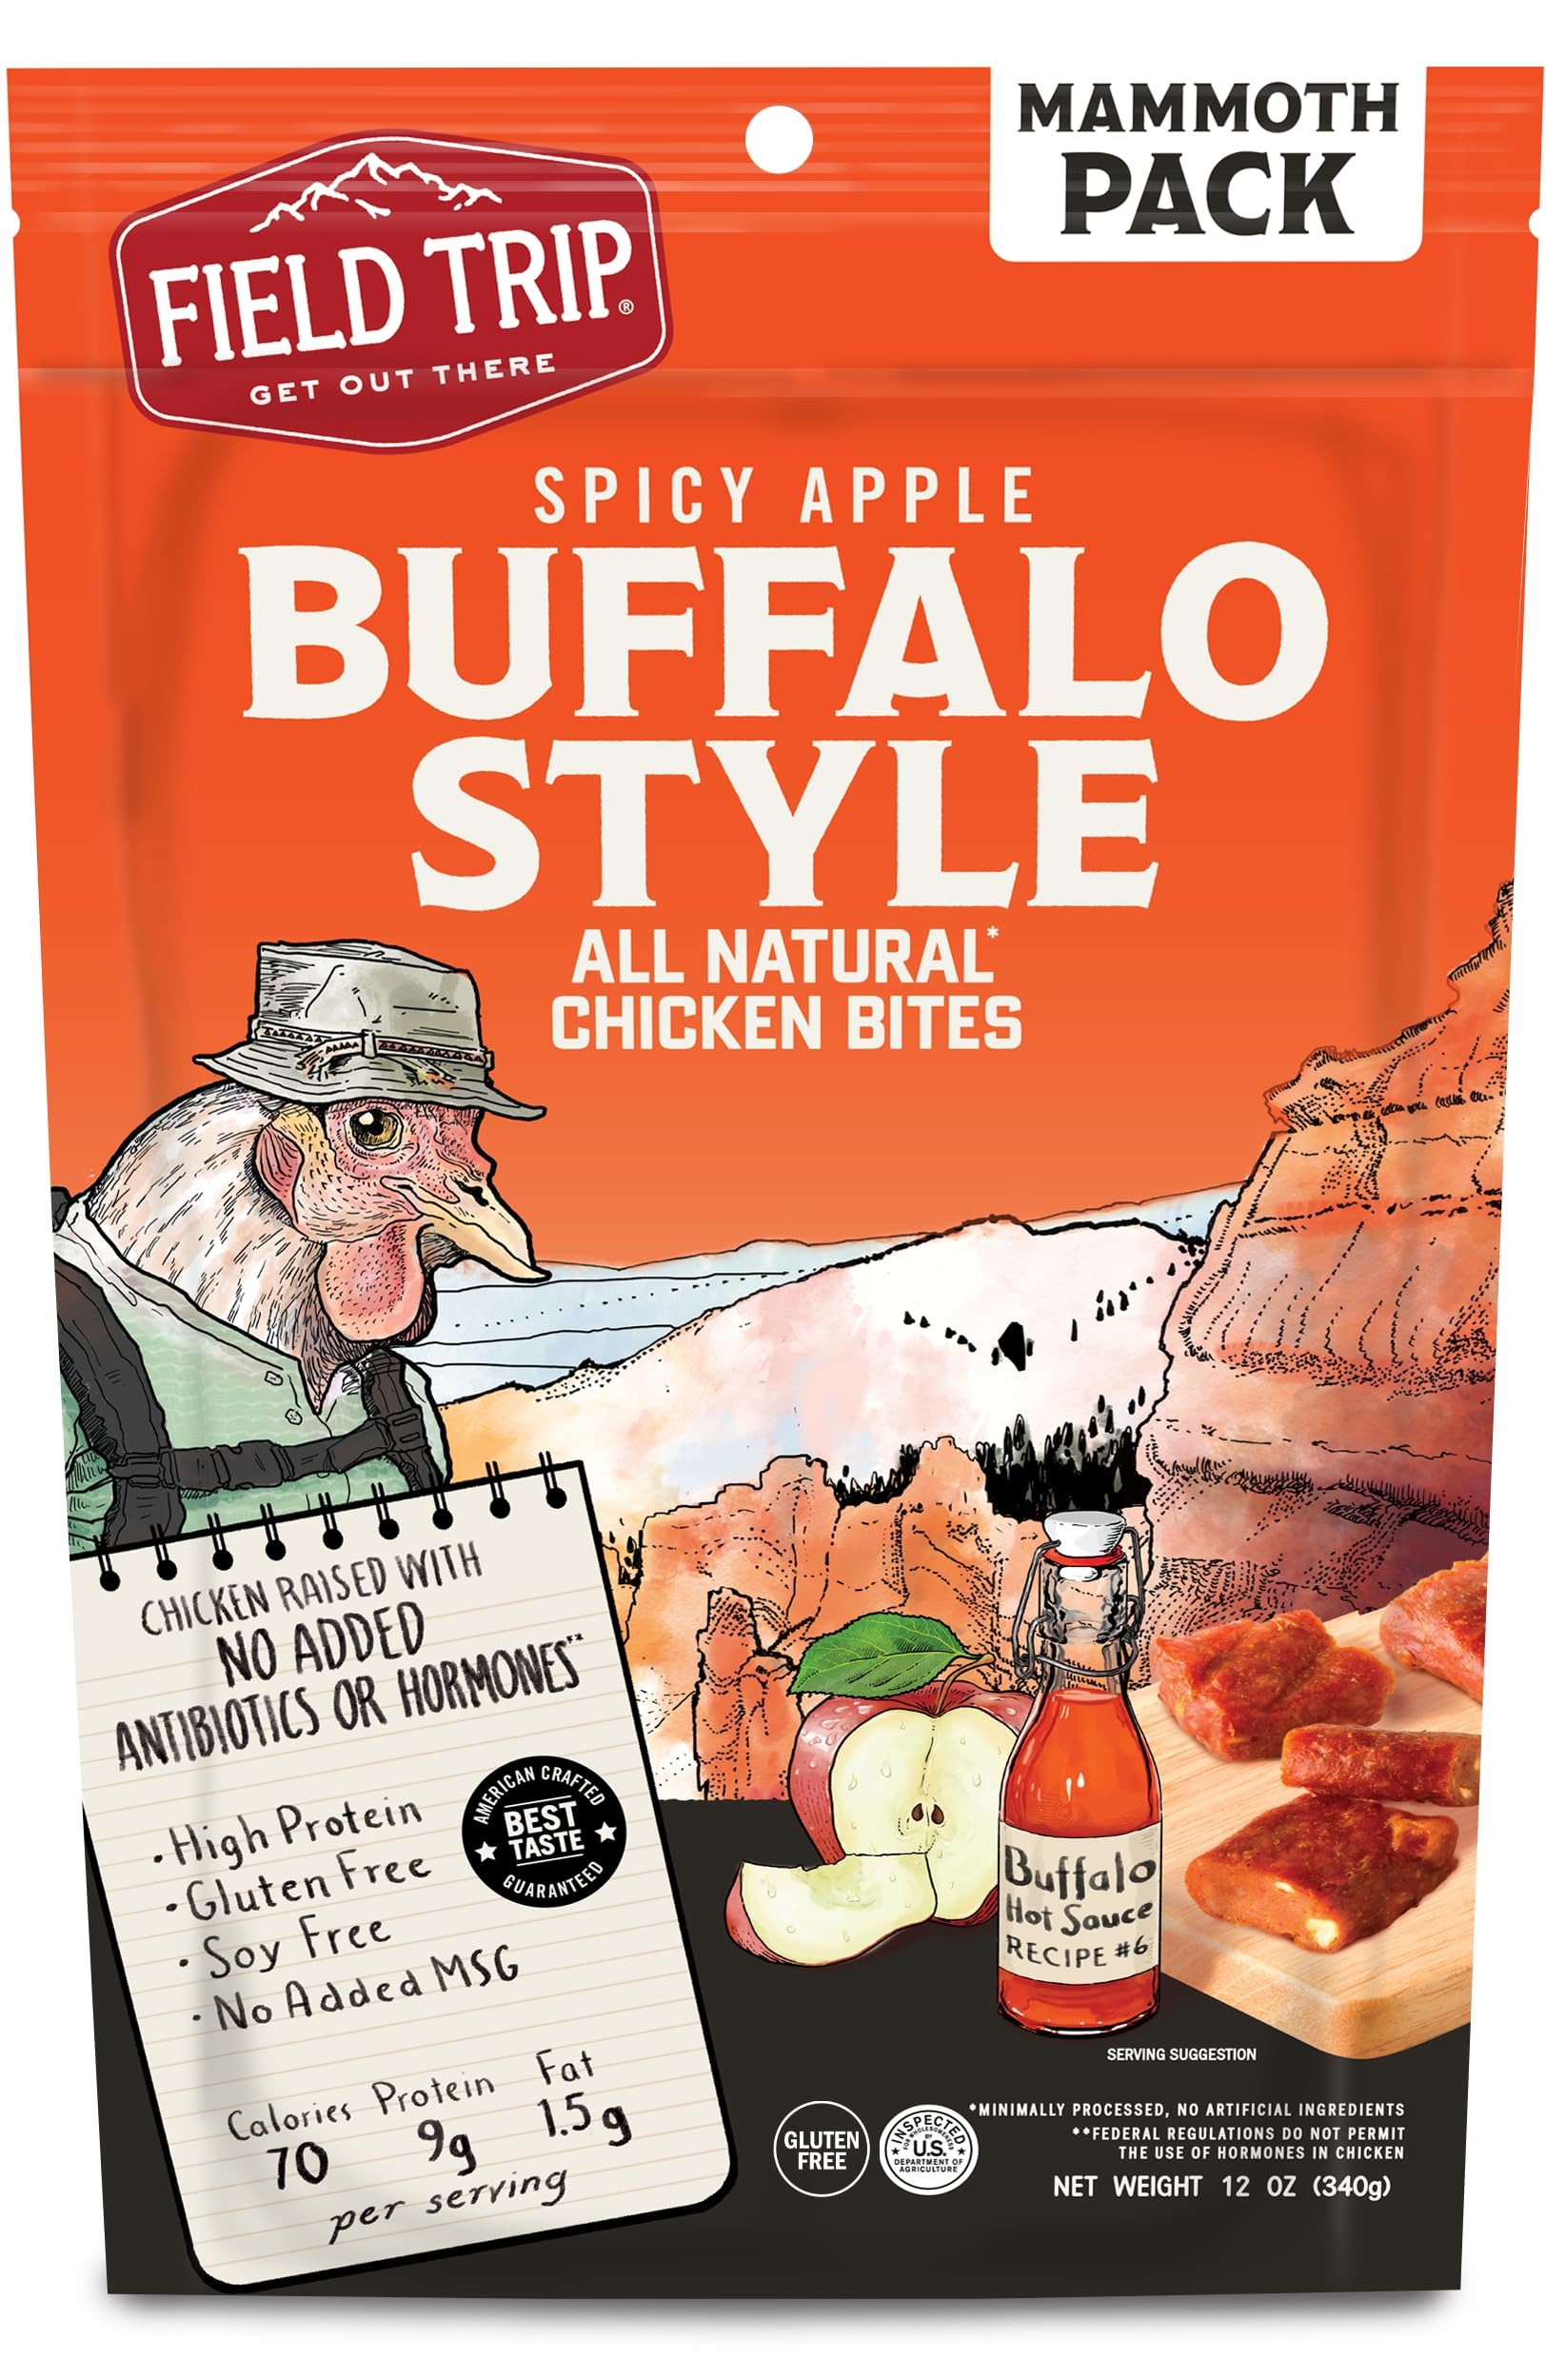
Item Name: Field Trip Chicken Jerky Bites, All Natural and Gluten Free, Keto and Paleo-Friendly Healthy Snack, Low Calorie, High Protein Snacks with No Nitrates, 12oz Bag, Spicy Buffalo Style
Bullet Point 1: Minimally Processed: Made with cage-free chicken with no added antibiotics or hormones, our chicken jerky is a flavorful, delicious keto and paleo-friendly snack with only 70 calories and 1.5 grams of fat per serving
Bullet Point 2: Buffalo Chicken: Satisfy your cravings with our premium chicken mixed with Granny Smith apples, red pepper, and chipotle; keep yourself fueled with the balanced, bold flavor of our healthy snacks
Bullet Point 3: Protein-Packed: Containing 9 grams of protein per serving, this sweet and spicy jerky is a great portable snack to recharge your energy when you are on the go, crunched for time, or traveling
Bullet Point 4: Twelve Servings: Bring some delectable snacks on every adventure with this 12 oz mammoth pack; guilt-free, low calorie snacks for your pantry, refrigerator, lunch bag, or backpack
Bullet Point 5: All Natural: Field Trip Jerky are gluten free snacks created without dairy, soy, corn syrup, nitrate, artificial flavors, preservatives, or added MSG; produced with little sugar as necessary and made in the USA
Value: 12.0
Unit: Ounce

Price: 22